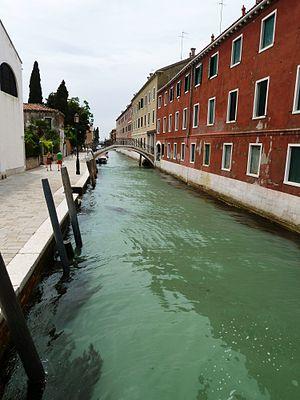
Rio di Sant'Eufemia (Giudecca)
Le rio di Santa Eufemia est un canal de Venise dans l'île de Giudecca dans le sestiere de Dorsoduro.